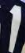
Number: 1